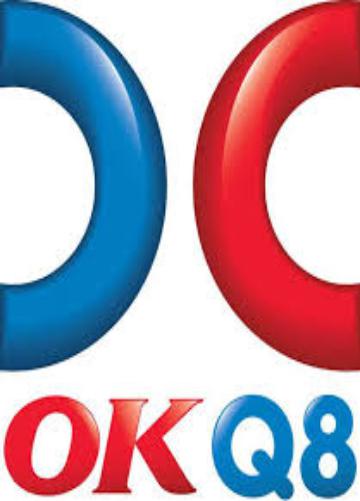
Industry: Leisure